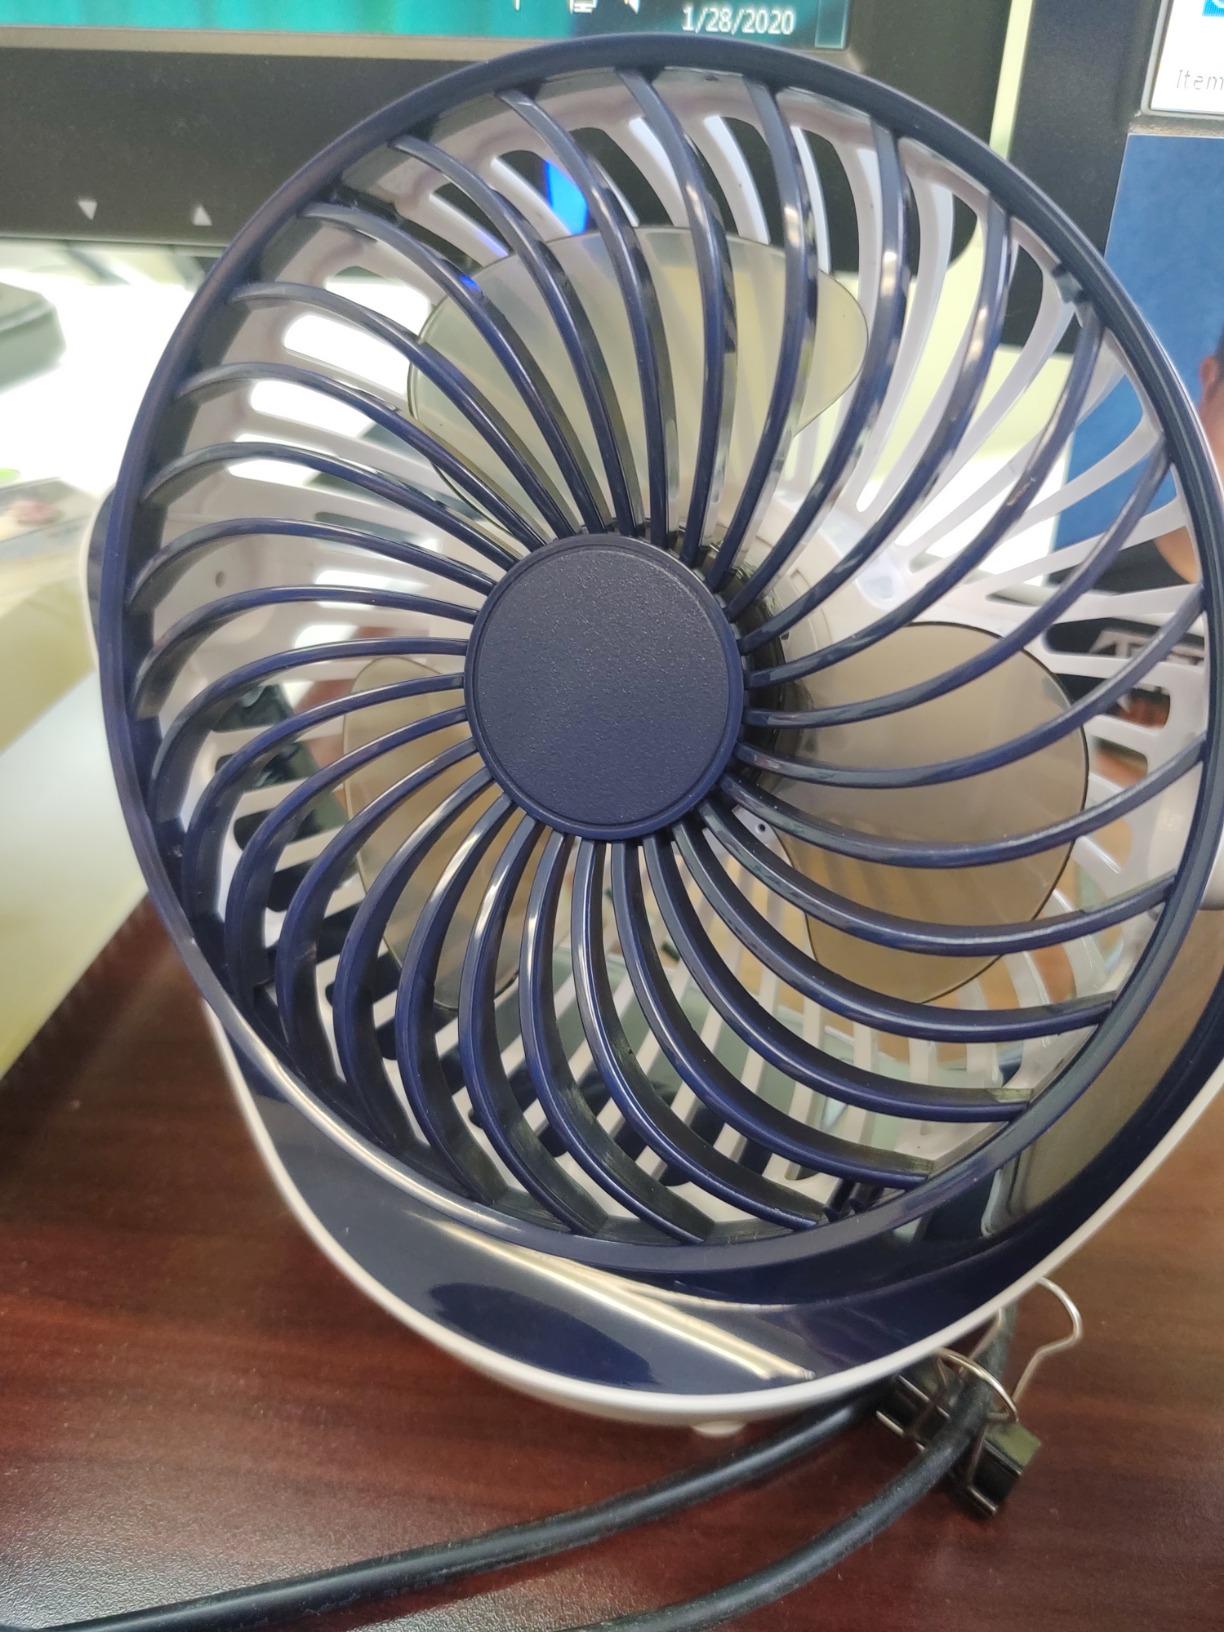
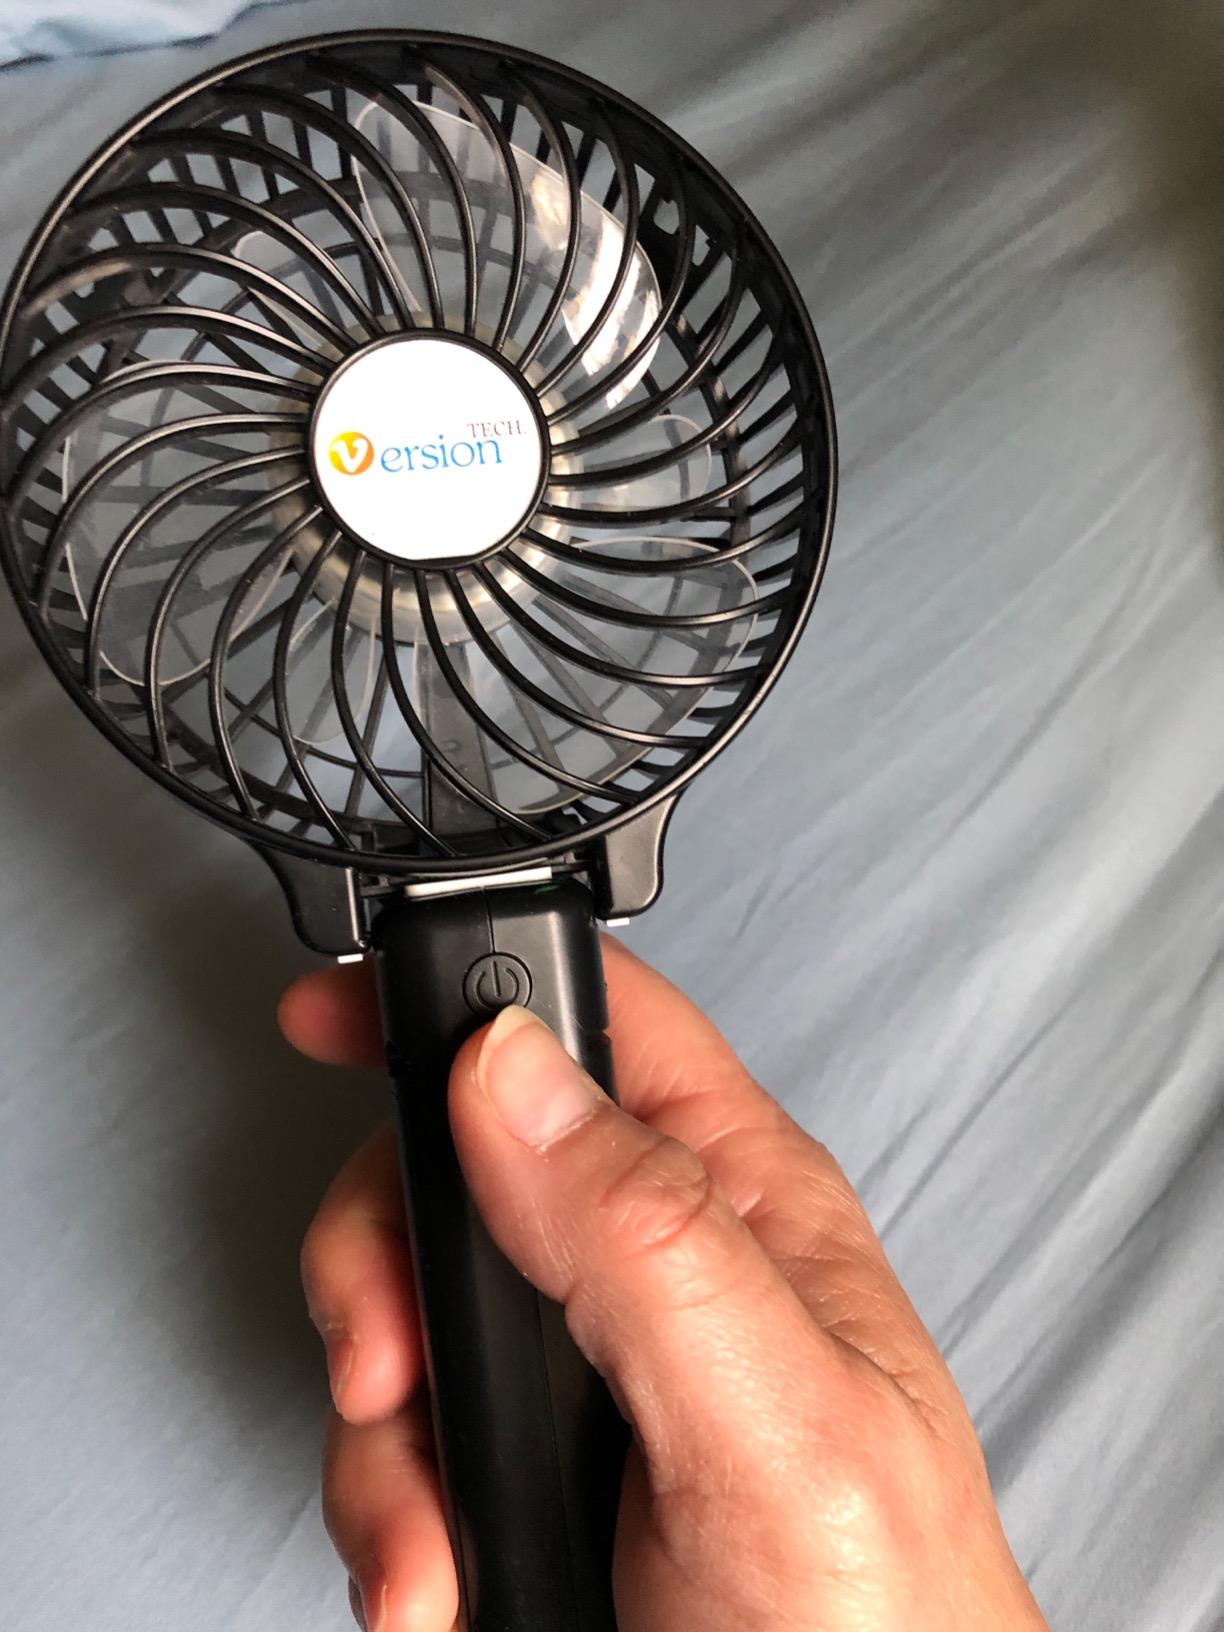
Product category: fan
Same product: no